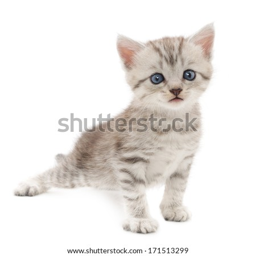
small gray kitten on a white background